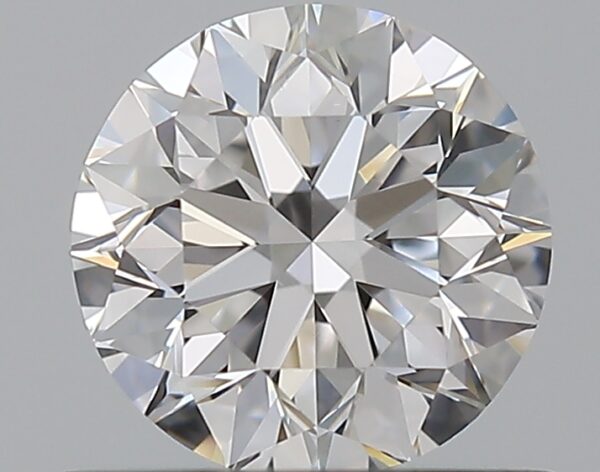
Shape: round
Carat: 0.7
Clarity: VS1
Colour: D
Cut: VG
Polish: EX
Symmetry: VG
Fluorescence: N
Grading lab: GIA
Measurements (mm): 5.51 x 5.58 x 3.58